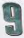
Number: 9